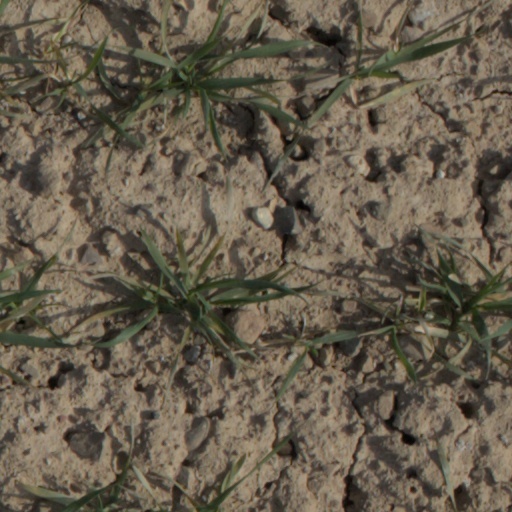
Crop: wheat